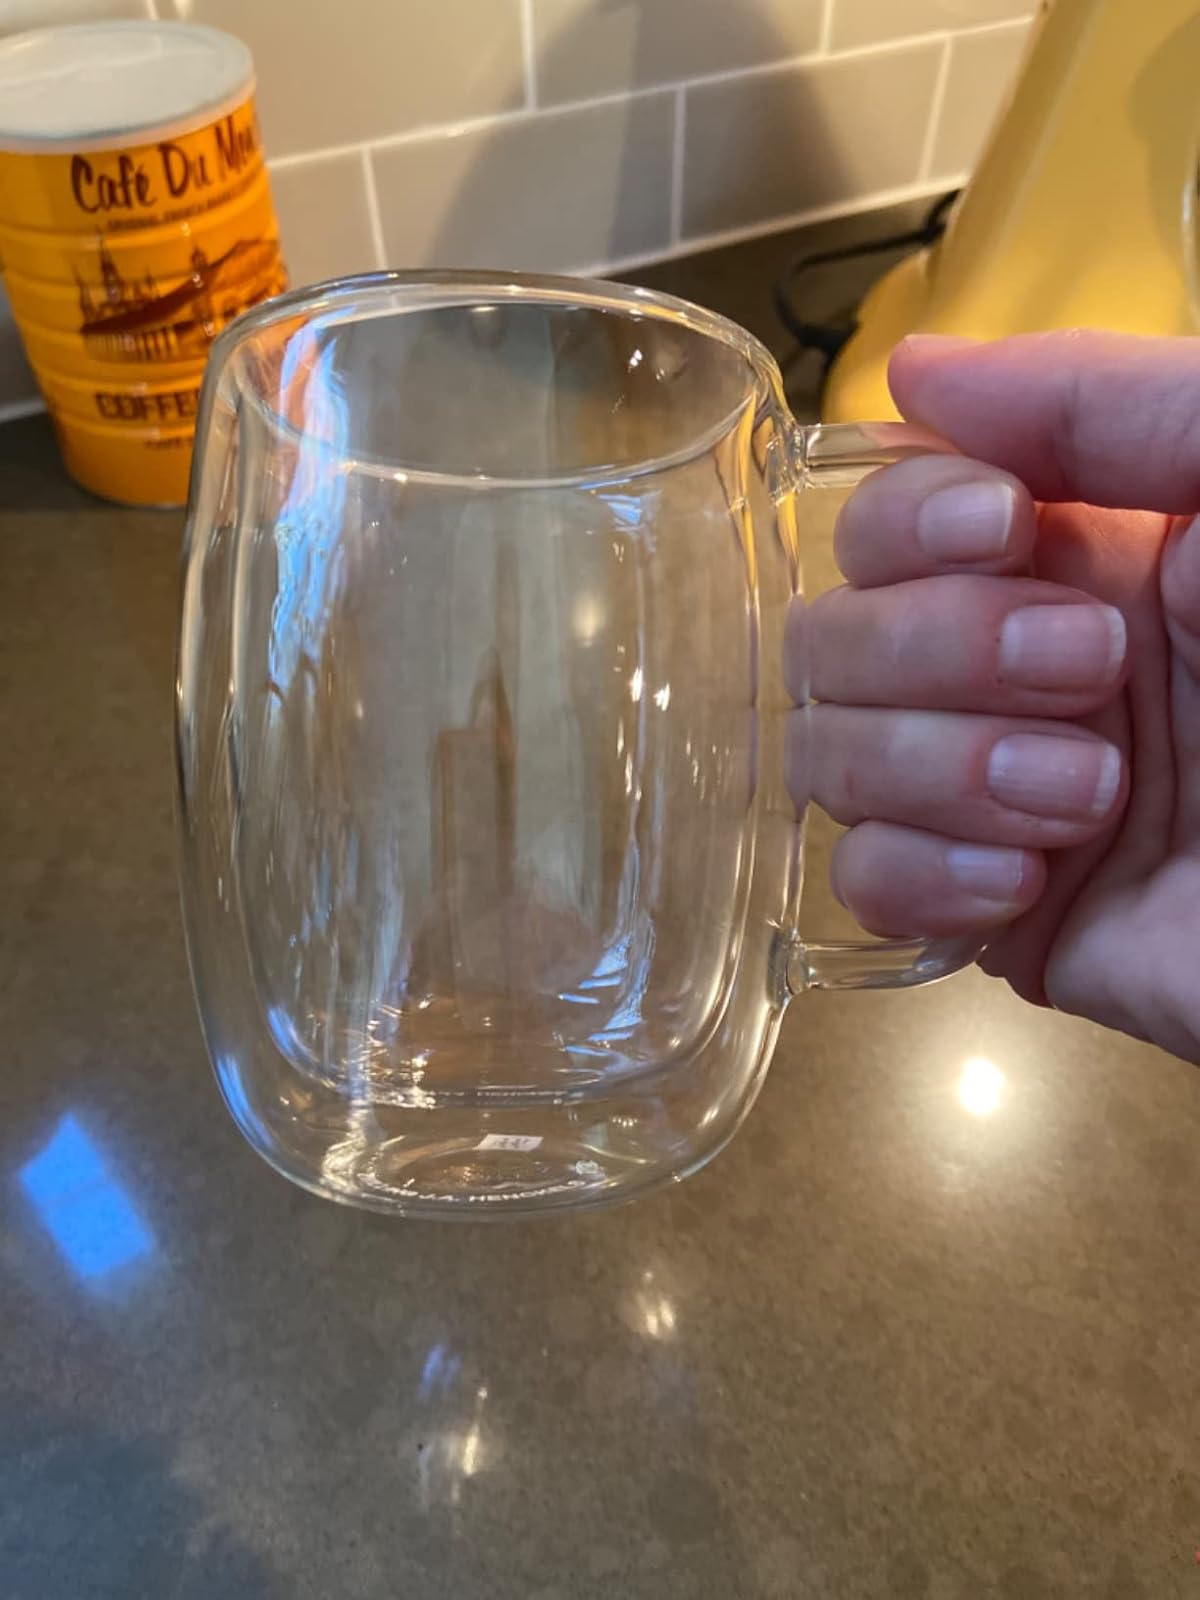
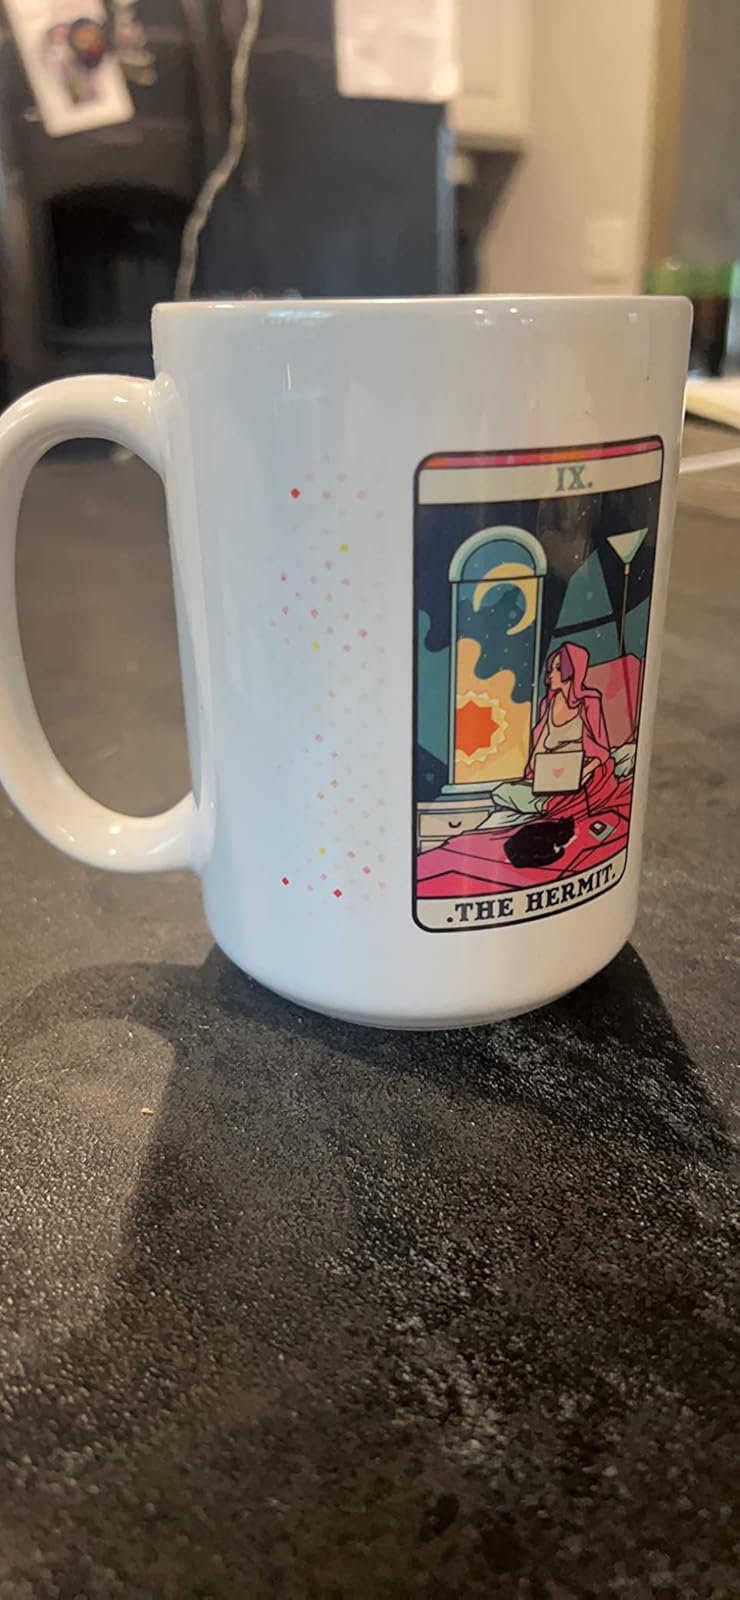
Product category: items_mug
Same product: no